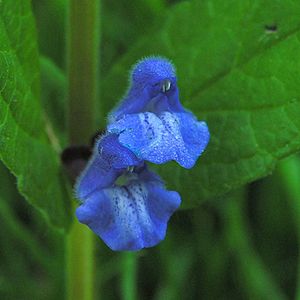
Skjolddrager
Almindelig skjolddrager (Scutellaria galericulata)
Almindelig skjolddrager (Scutellaria galericulata)
Skjolddrager er en slægt af planter, der består af omkring 350 arter, hvoraf to findes vildtvoksende i Danmark.